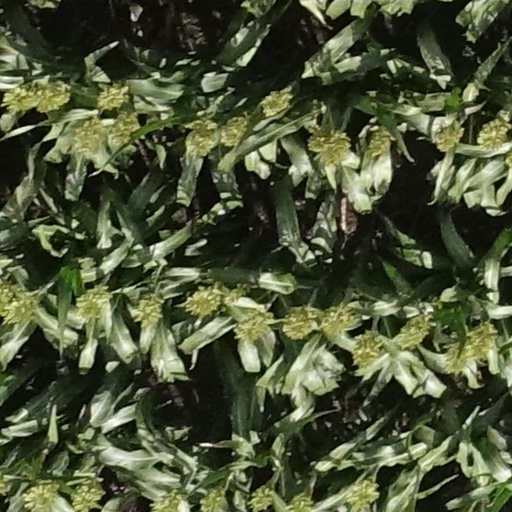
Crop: sorghum